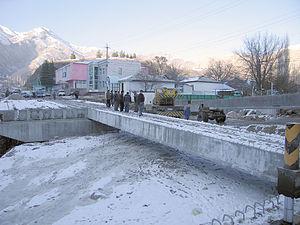
Pont en construction sur la route reliant Douchanbé et Khodjent au Tadjikistan
Le Tadjikistan, en forme longue la république du Tadjikistan ou la république de Tadjikistan, est un pays montagneux d'Asie centrale, sans accès à la mer. Sa capitale est Douchanbé. Il est limitrophe du Kirghizistan au nord-nord-est, de la Chine à l'est, de l'Afghanistan au sud-sud-ouest et de l'Ouzbékistan à l'ouest. C'est le seul État issu de l'ancienne Asie centrale soviétique où la langue dominante n'est pas une langue turque mais iranienne, le tadjik. Les Tadjiks, qui forment le groupe ethnique majoritaire, appartiennent à la famille des peuples iraniens.